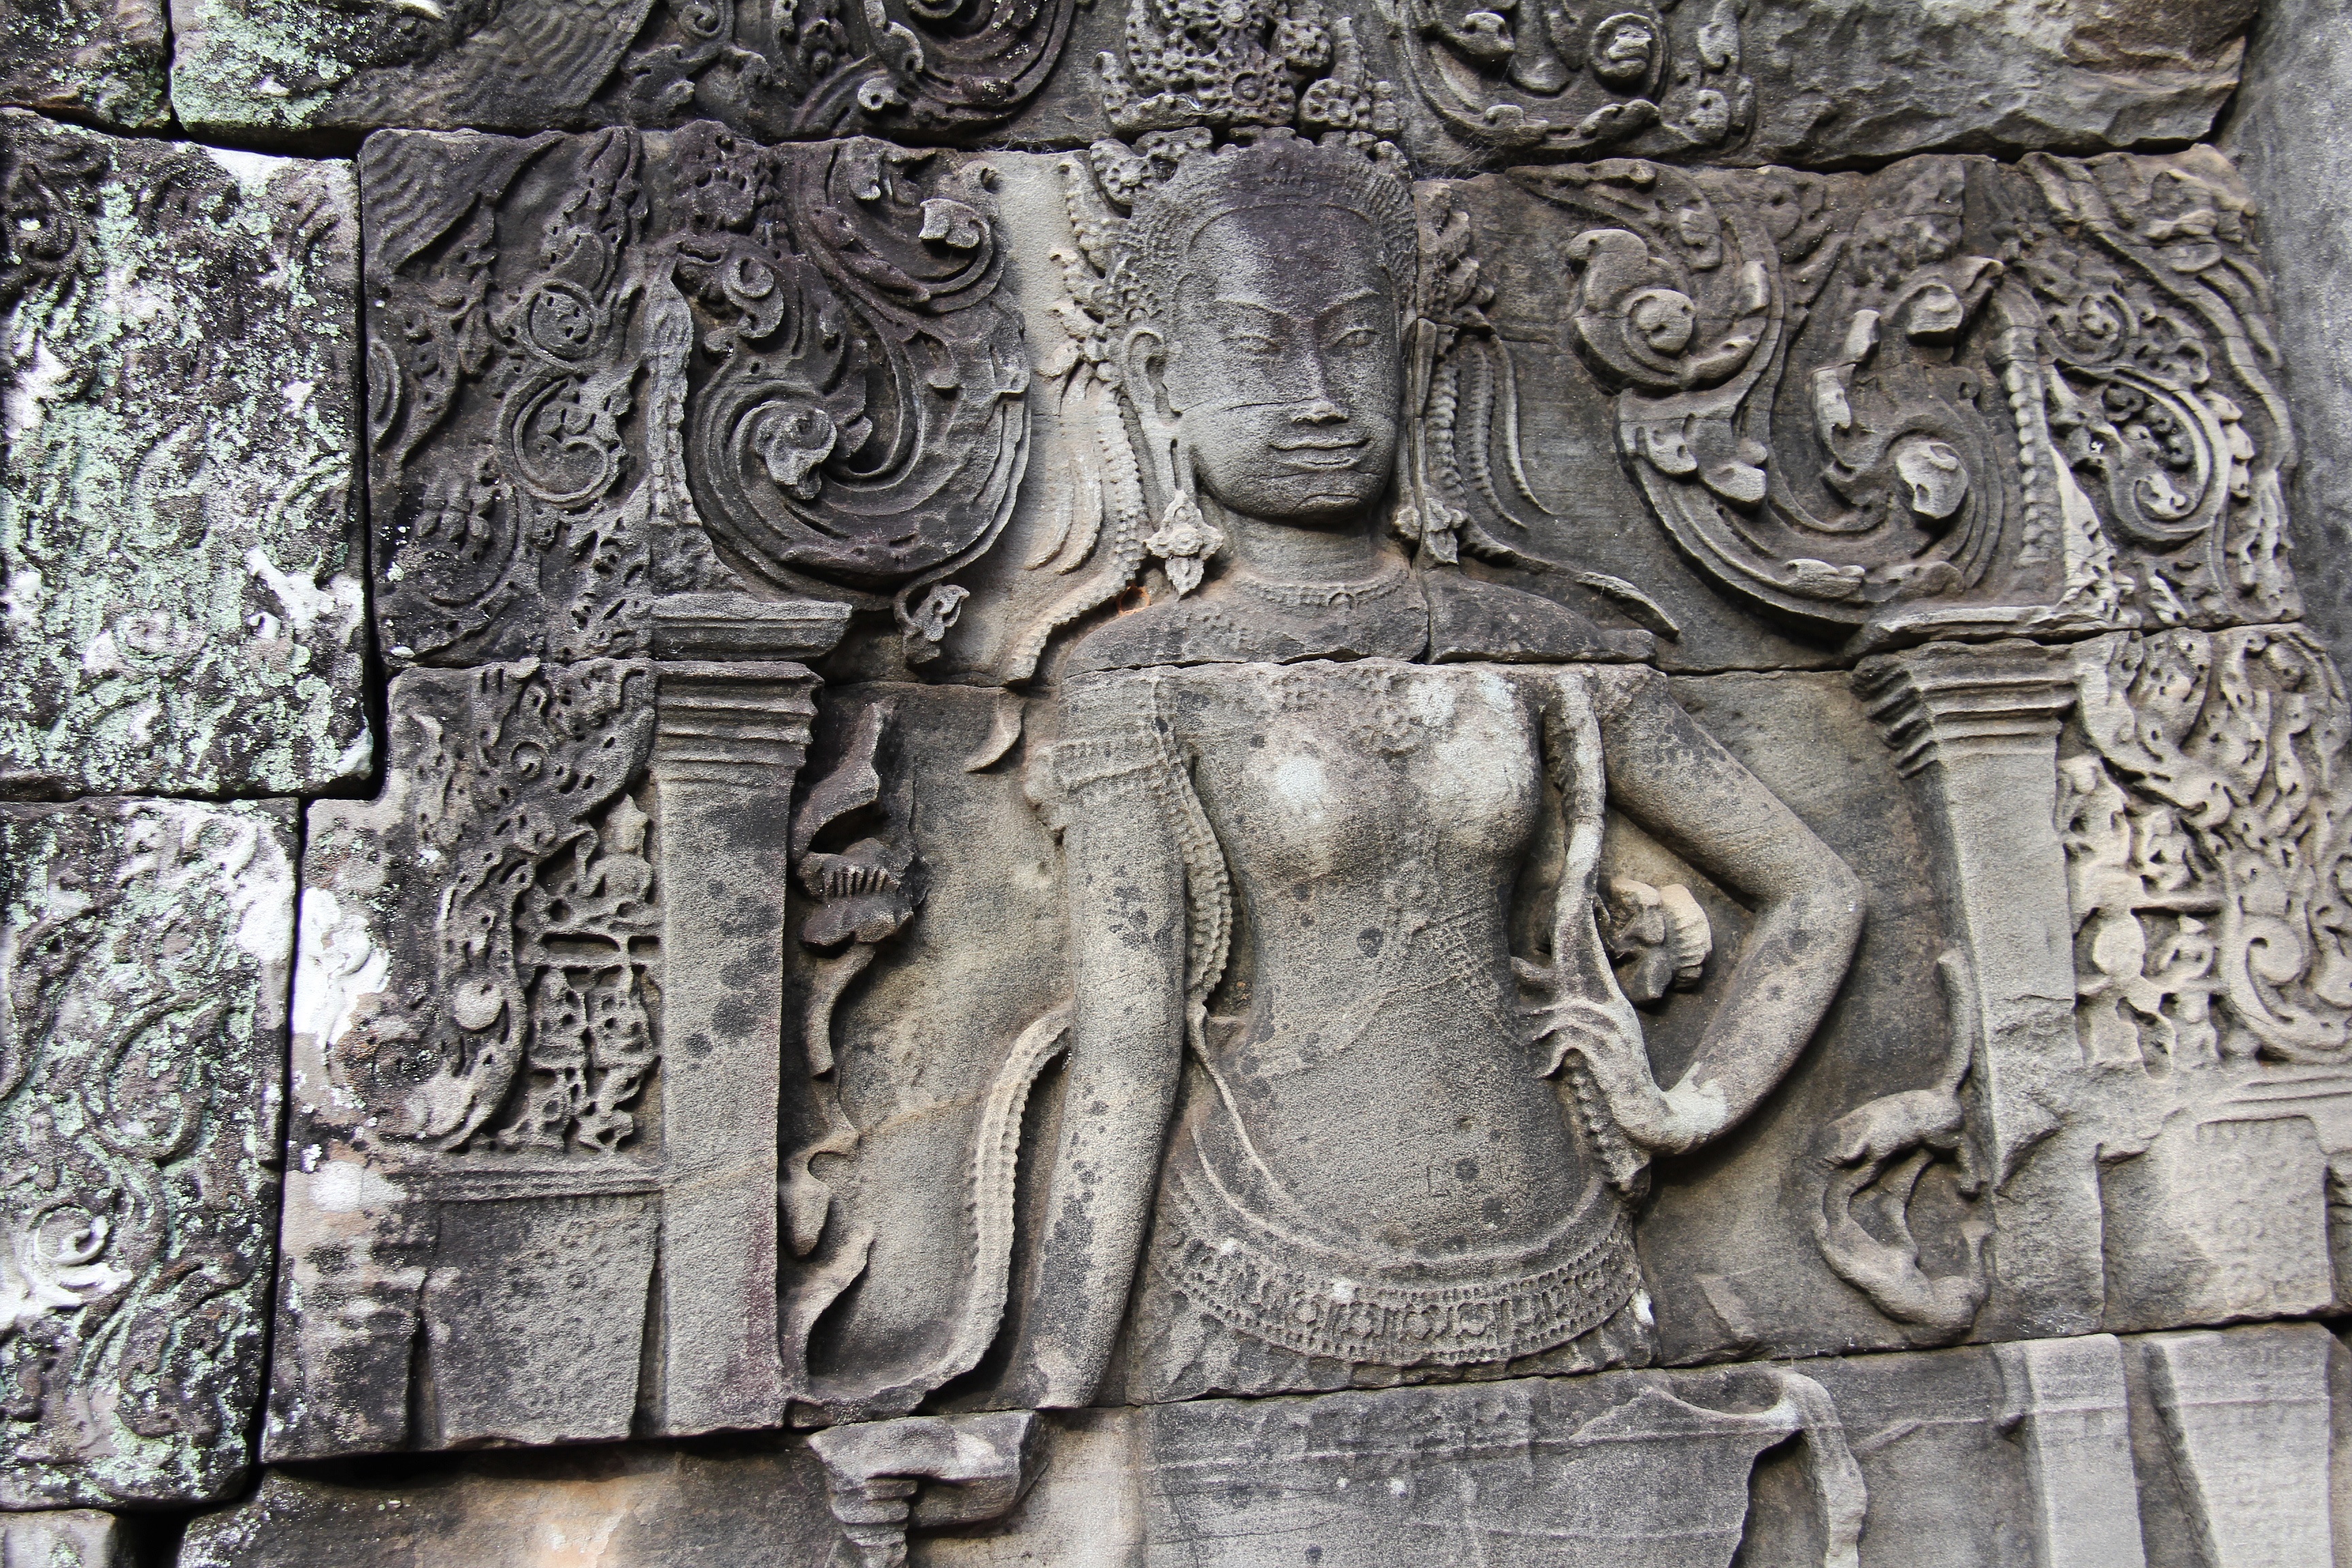
architecture, antique, old, stone, monument, tourist, travel, statue, buddhism, religion, asia, ancient, ruin, tourism, sculpture, art, temple, cambodia, beautiful, heritage, unesco, carving, relief, angkor wat, movie, angkor, stele, khmer, siem reap, archaeological site, stone carving, hindu temple, ancient history, bayon temple, maya civilization